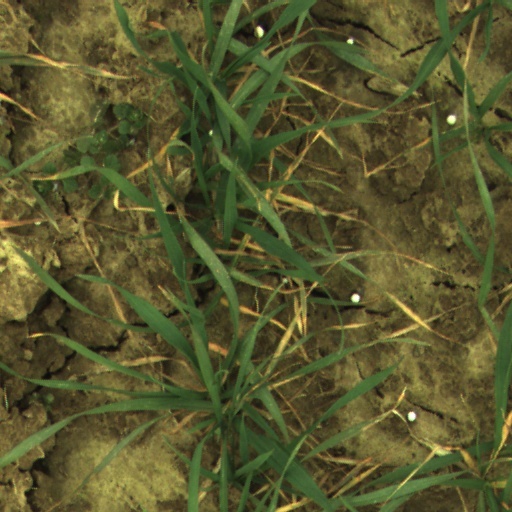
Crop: wheat